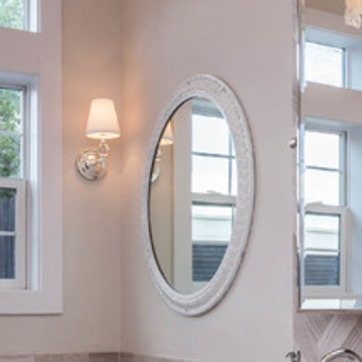
Material: mirror